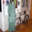
Label: bicycle